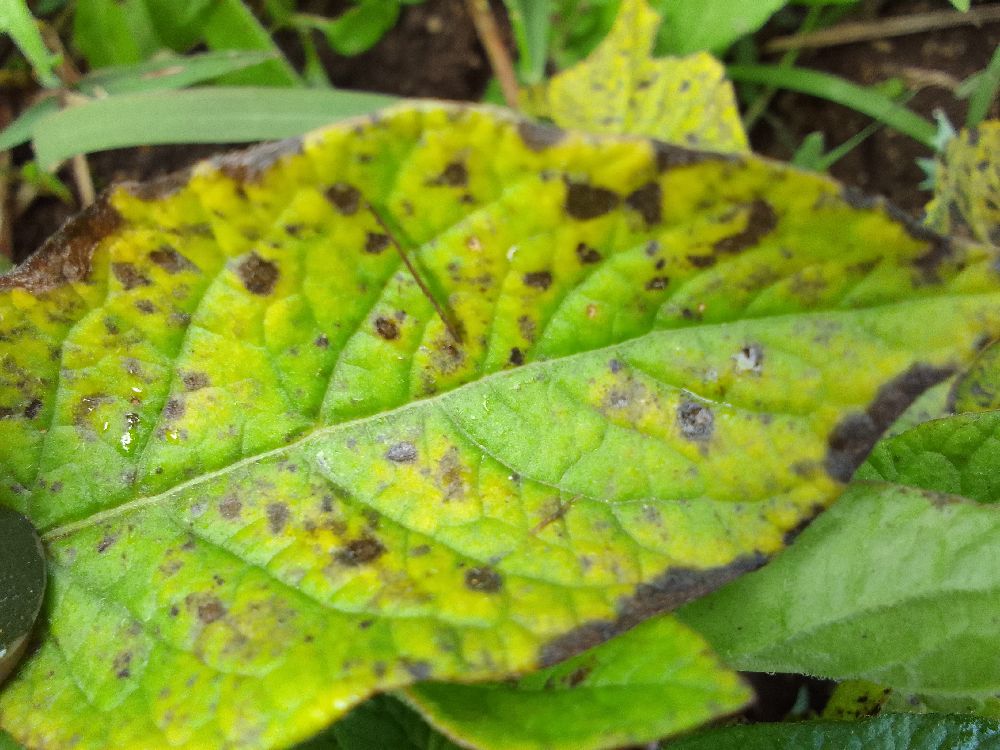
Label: Early blight